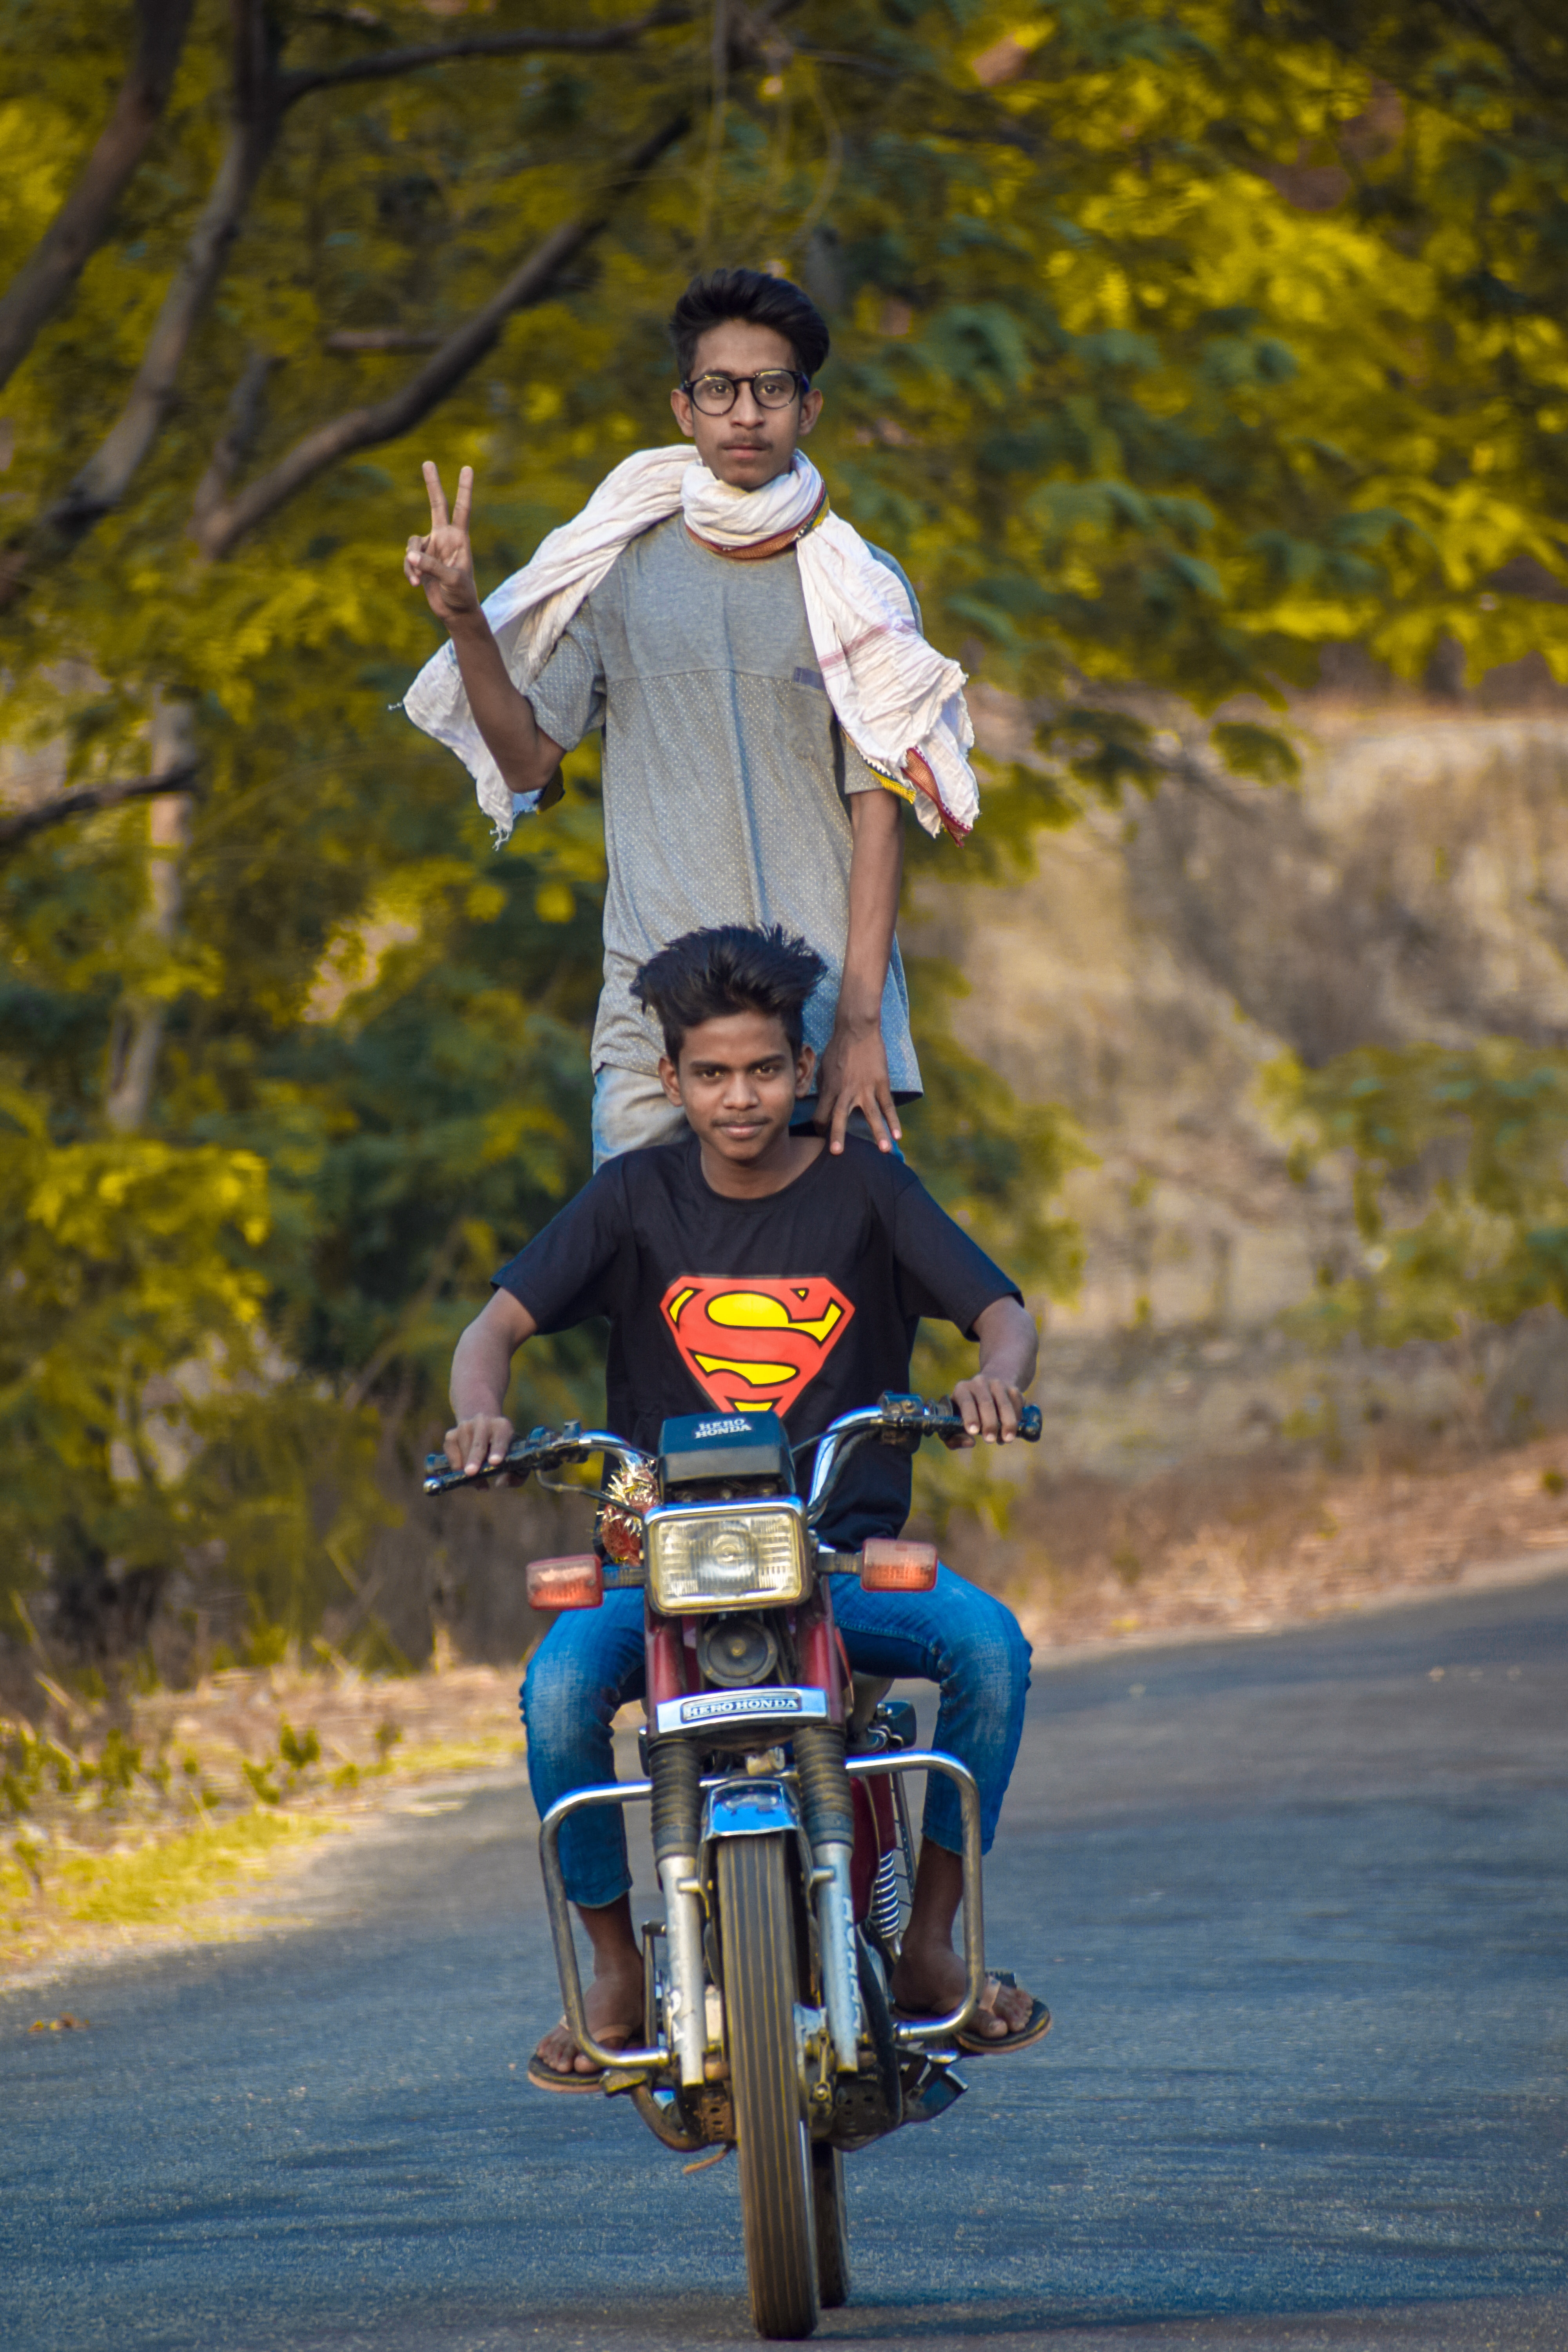
vehicle, people, cycling, yellow, bicycle, mode of transport, transport, child, recreation, road, smile, autumn, wheel, photography, leisure, toddler, sports equipment, happy, tourism, street, asphalt